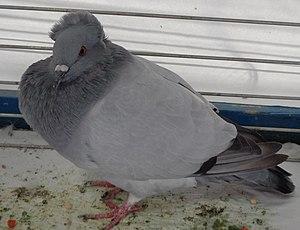
Huppé de Soultz bleu uni
Le huppé de Soultz est une race de pigeon domestique originaire d'Alsace. Elle est classée dans la catégorie des pigeons de forme.